Heritage streetcar

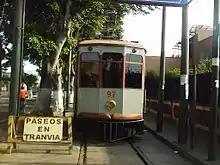
Lima Tramway car 97 Lima, Peru

STB in Bucharest maintains an extensive fleet of heritage trams on its tram system.